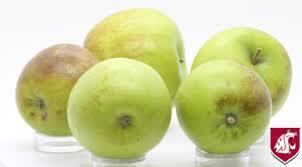
Label: apples